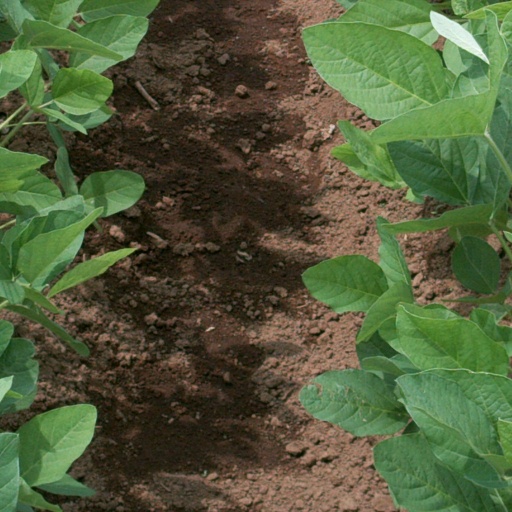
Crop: soybean